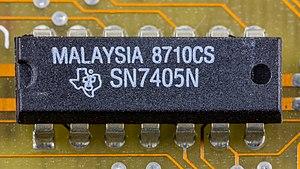
Le circuit intégré 7405 fait partie de la série des circuits intégrés 7400 utilisant la technologie TTL.